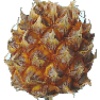
Label: pineapple_mini